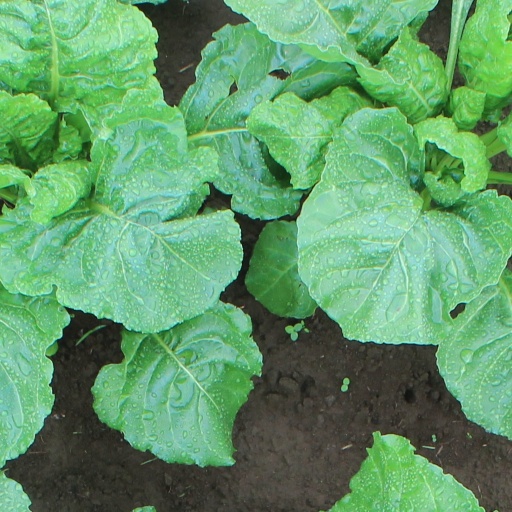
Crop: sugar beet